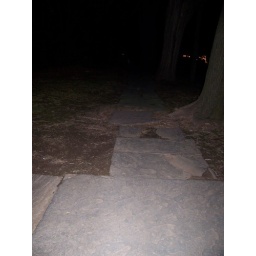
the loose bluestone cascades up and over a tree root that juts out of the ground at least 4 inches